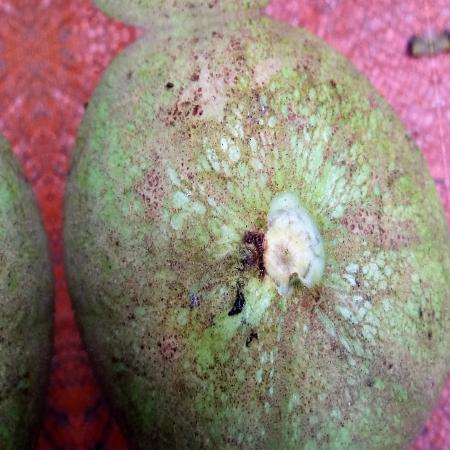
Label: Scab